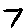
Label: 7